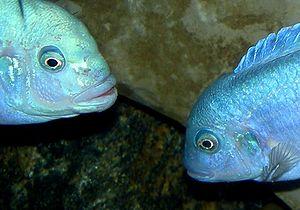
Maylandia callainos ou « zebra cobalt » est une espèce de poissons d'eau douce de la famille des cichlidae endémique du lac Malawi en Afrique. Ce cichlidé fait partie des espèces dites "Mbuna" ou poisson brouteurs d'algues du lac Malawi.